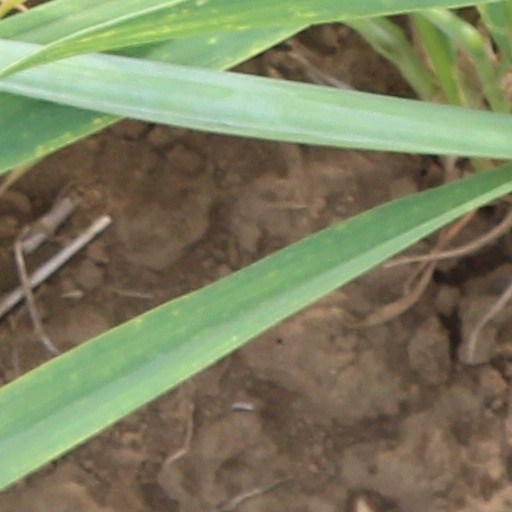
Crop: wheat